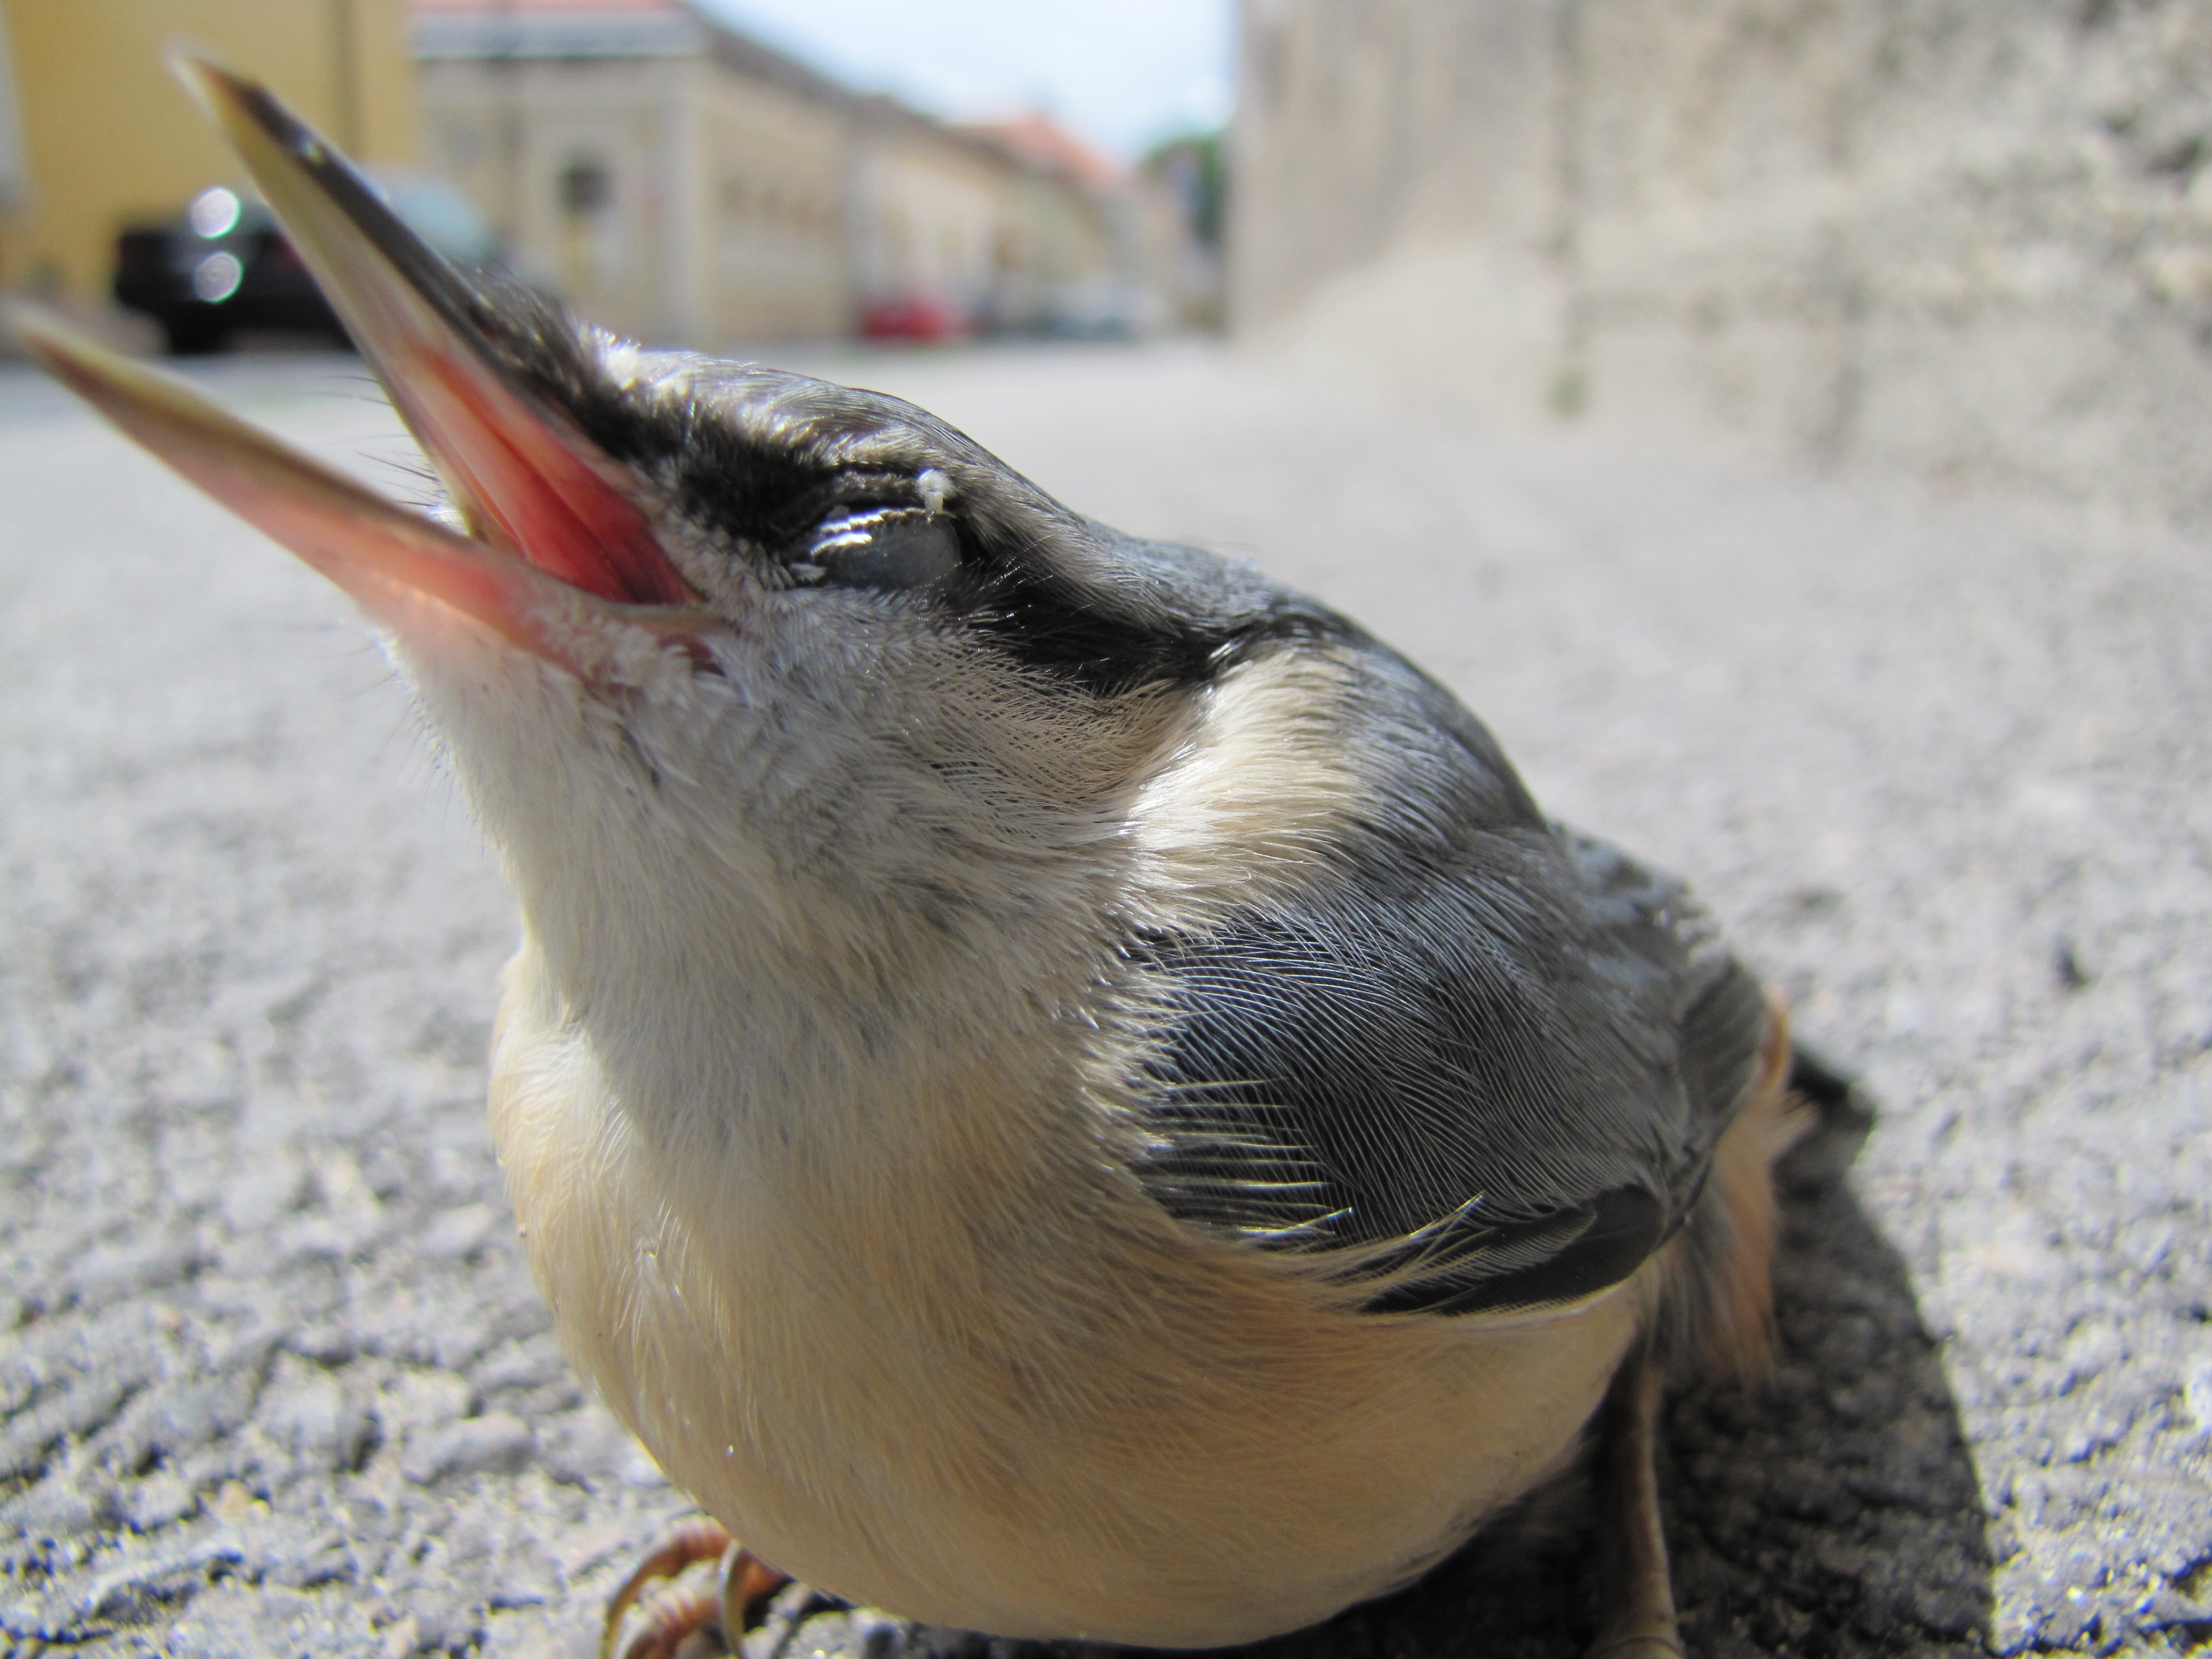
nature, bird, street, wildlife, beak, macro, fauna, close up, vertebrate, nuthatch, perching bird